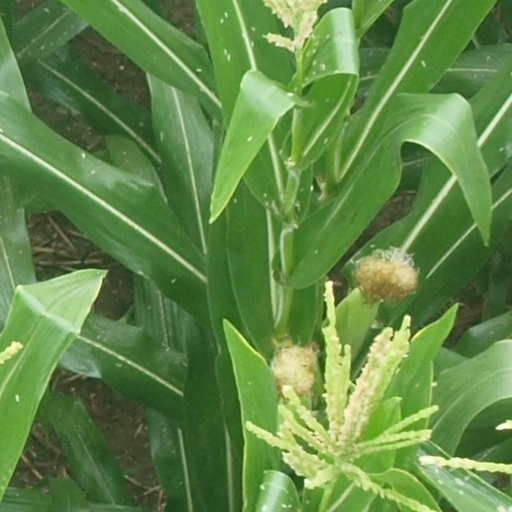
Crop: maize; corn